Thomas Hollingdale

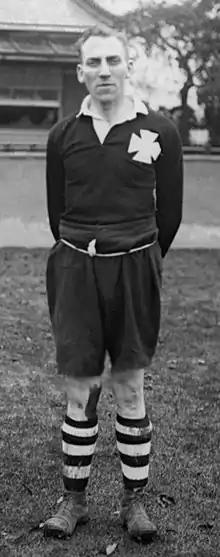
Hollingdale in 1928

The Rev Thomas "Tom" Henry Hollingdale AKC (12 November 1900 – 14 April 1978), was a Church of England cleric and Wales international rugby player.